Tom Wills

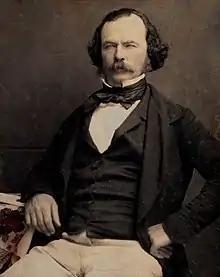
Horatio Wills

With plans underway for the first tour of Australia by an English cricket team, Wills announced his retirement from sport. At his father's beckoning, Wills agreed to leave Victoria to help found and manage a new family station, Cullin-la-ringo, on the Nogoa River in outback Queensland. He prepared for six months in country Victoria where learnt the crafts of a squatter. In his will, Horatio—showing a "deep understanding" of Tom's personality—wrote that his son would be removed from the station and receive a diminished inheritance in the event of "misconducting himself" as manager.